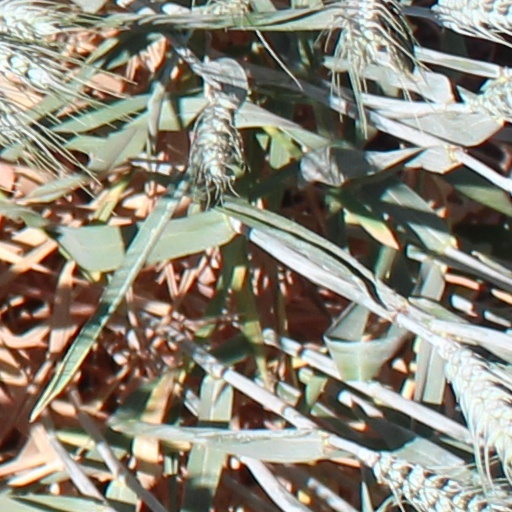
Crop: wheat